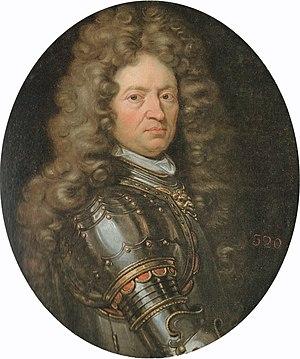
Metz [mɛs] est une commune française située dans le département de la Moselle, en Lorraine. Préfecture de département, elle fait partie, depuis le 1ᵉʳ janvier 2016, de la région administrative Grand Est, dont elle accueille les assemblées plénières. Metz et ses alentours, qui faisaient partie des Trois-Évêchés de 1552 à 1790, se trouvaient enclavés entre la Lorraine ducale et le duché de Bar jusqu'en 1766. Par ailleurs, la ville a été de 1974 à 2015 le chef-lieu de la région de Lorraine.
Johann Kasimir Kolbe von Wartenberg fut premier ministre du Royaume de Prusse de 1697 à 1710. Le grand-chambellan de Frédéric Ier de Prusse, fut également maréchal du royaume, chancelier de l'Ordre de l'Aigle noir et Statthalter héréditaire de toutes les principautés, comtés et seigneuries de la succession d'Orange.
Cette page concerne les événements qui se sont produits au XVIIᵉ siècle en Lorraine.